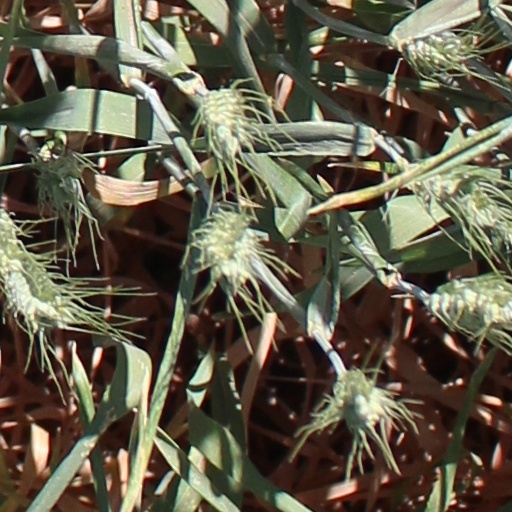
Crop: wheat